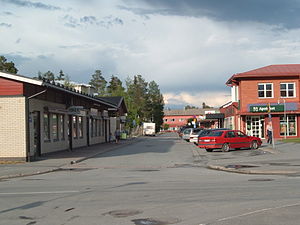
Krokoms kommun
Krokoms centrum.
Krokom kommune ligger landskapet Jämtland i Jämtlands län i Sverige. Kommunens administrationscenter ligger i byen Krokom. Kommunen ligger ved grænsen til Norge og grænser til Åre kommun i syd, Östersunds kommun i øst, og Strömsunds kommun i nord.